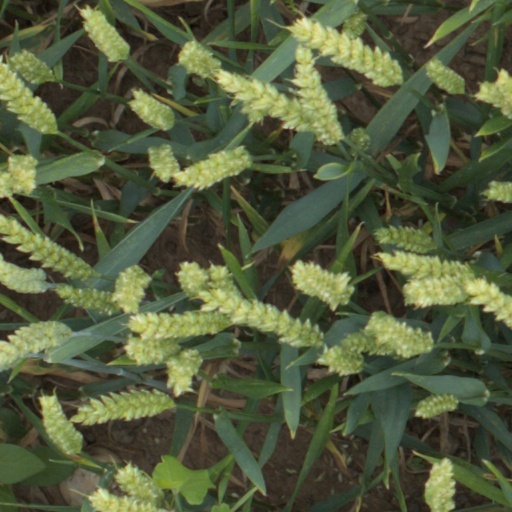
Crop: wheat